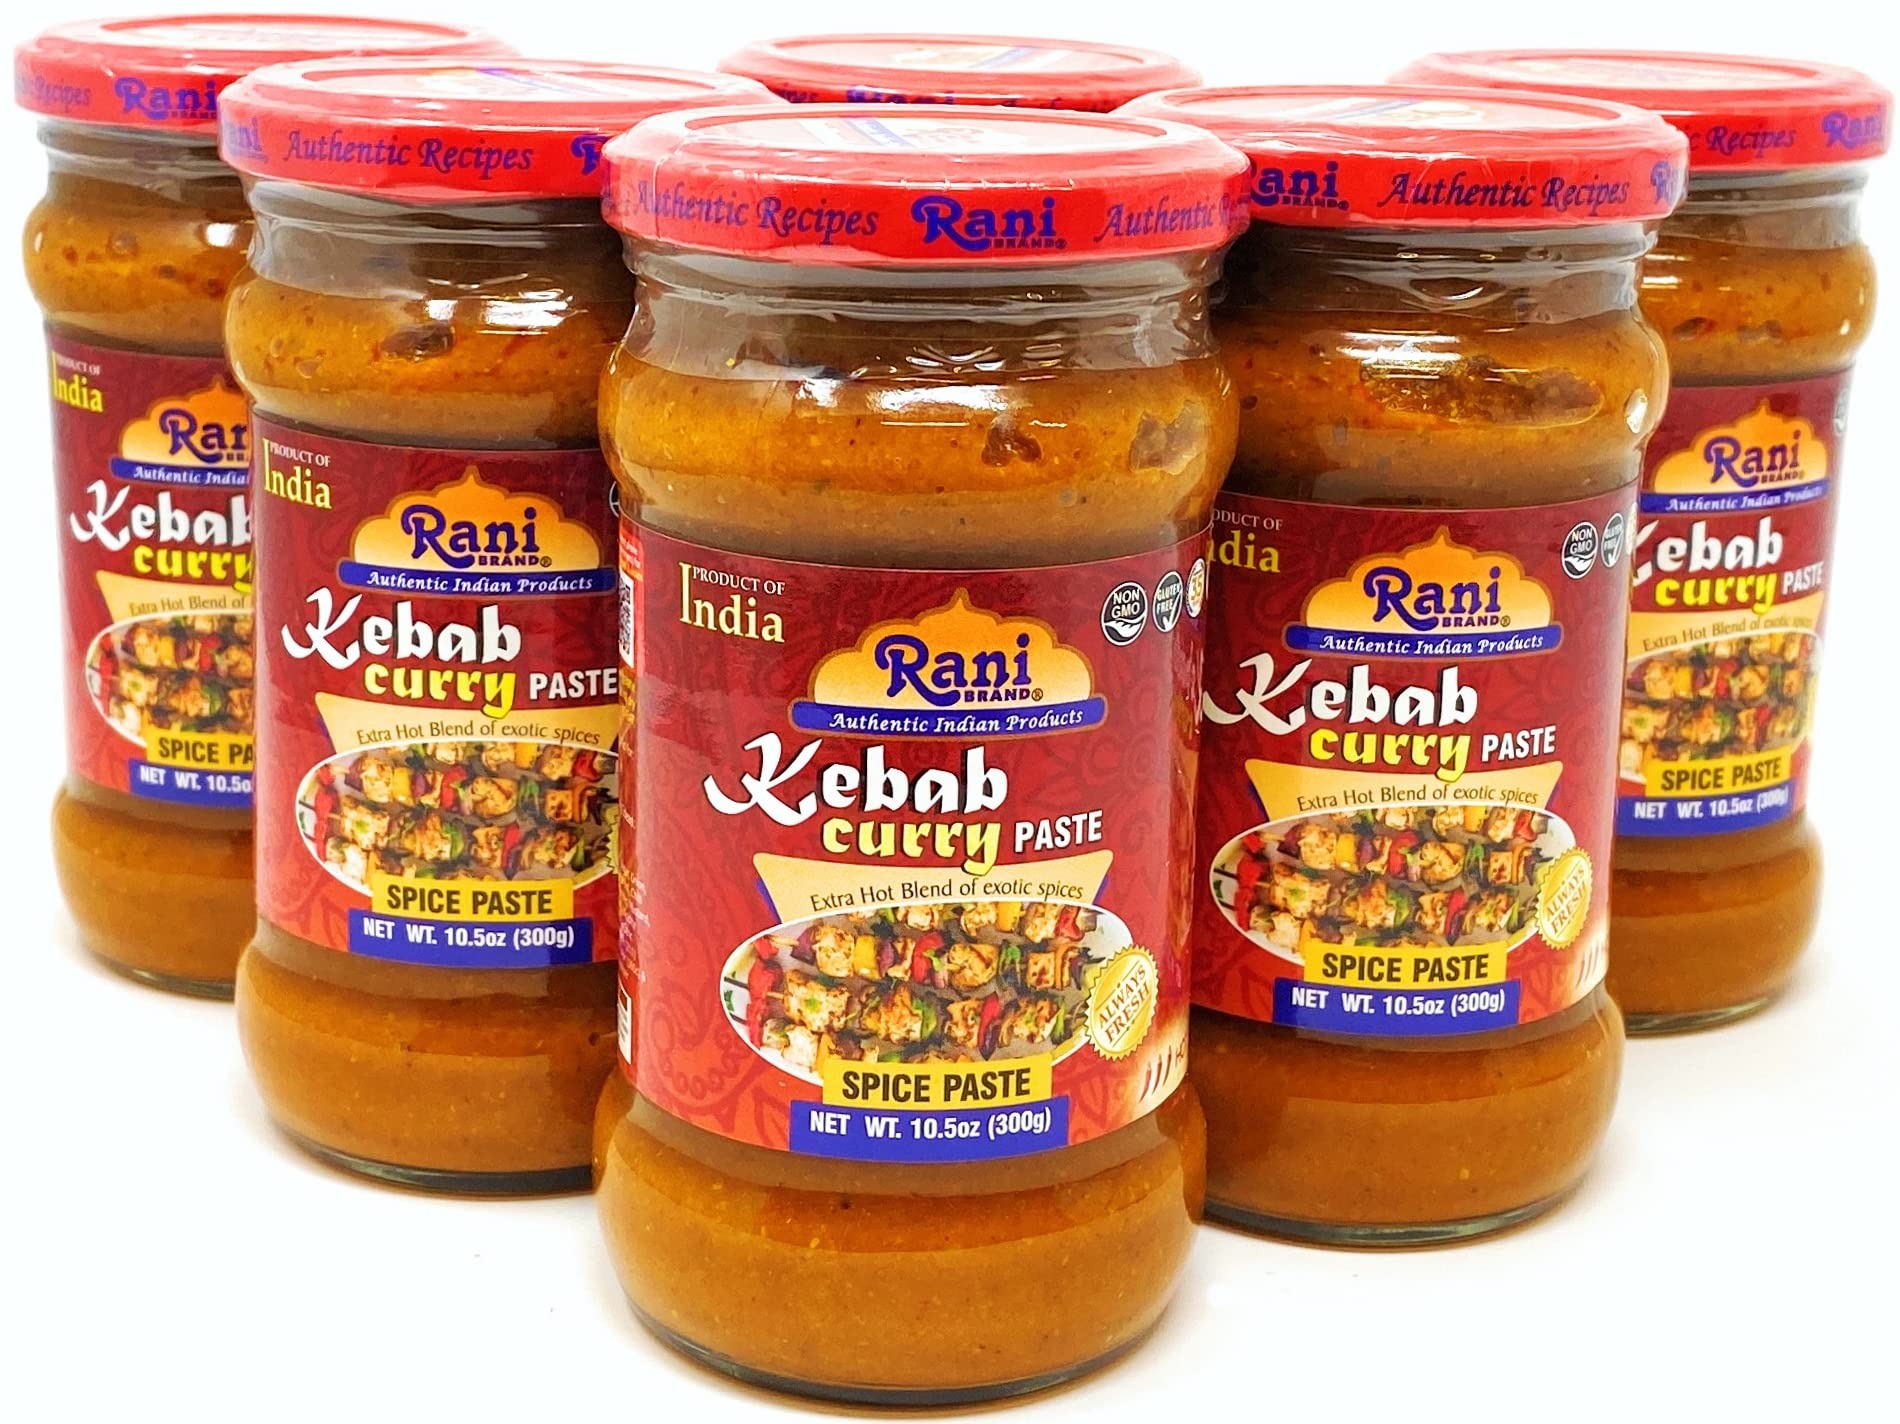
Item Name: Rani Kebab Masala Paste for Meat Dishes 10.5oz (300g) Glass Jar, Pack of 5+1 FREE ~ No Colors | All Natural | NON-GMO | Vegan | Gluten Free | Indian Origin
Bullet Point 1: You'll LOVE our Kebab Masala Spice Paste by Rani Brand--Here's Why:
Bullet Point 2: ❤️NEW! PACK OF 5 + 1 FREE ! GLASS JAR! 100% Natural (No Colors), Non-GMO, Vegan, Gluten Free PREMIUM Gourmet Food Grade Spice.
Bullet Point 3: ❤️Easy to follow recipe on bottle, Can be used as a rub or to create curry. Used to to make Curry vegetables or our favorite Kebab Curry!
Bullet Point 4: ❤️We bubble & box your glass order so it will reach you safe! Rani is a USA based company selling spices for over 40 years, buy with confidence!
Bullet Point 5: ❤️Net Wt. 10.5oz (300g) x Pack of 5+1, Total of 63oz (3.94lbs), Authentic Indian Product, Product of India
Product Description: <b>Kebab Masala</b>A Little History! <br> Kebab was first served in the year 1299 by the Ottoman Sultans to their guests, however it was not until 1453 that it became the national dish of Turkey. Since then, Kebab has remained virtually the same, and has become tremendously popular the world over. The Kebab was introduced into India during the Islamic Invasion and was infused into Northern cuisine (Punjab, Mulghai). Typically made of minced lamb or beef, kebabs are roasted on an open fire (BBQ), or tandoori oven. <br><br> Product Type: Ground Powder Spice Blend<br> Packaging: Glass Jar <br> Net Wt. 10.5oz (300g) x Pack of 5+1 FREE <br> Product of India<br><br> Alternative Name (Indian) Marinade & Grill Spice for Kebabs<br><br><b> Ingredients: </b>Rapeseed Oil, Ground Spices [Coriander, Paprika, Turmeric, Cumin, Fenugreek, Black Pepper, Ginger, Chili, Spice] Water, Salt, Maize Flour, Tamarind, Acids (Acetic Acid, Citric Acid, Latic Acid) Mustard Powder, Garlic Powder
Value: 63.0
Unit: Ounce

Price: 40.99